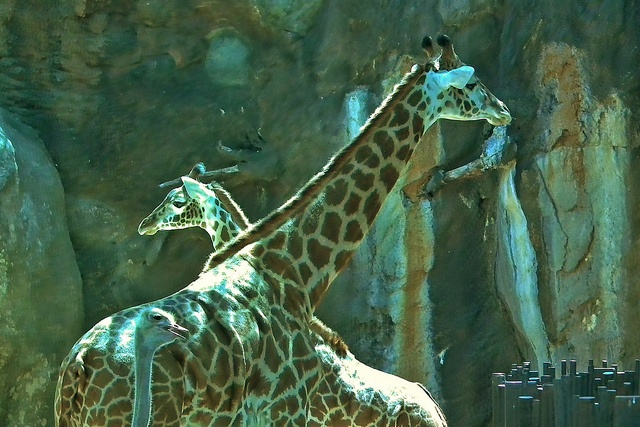
Two giraffe standing next to a rock mountain.
A giraffe standing near another giraffe by a wall
Two giraffes standing next to each other in a zoo pen.
Two giraffes and an ostrich in front of an artificial rock wall in a zoo.
Two giraffes are standing in a zoo exhibit.